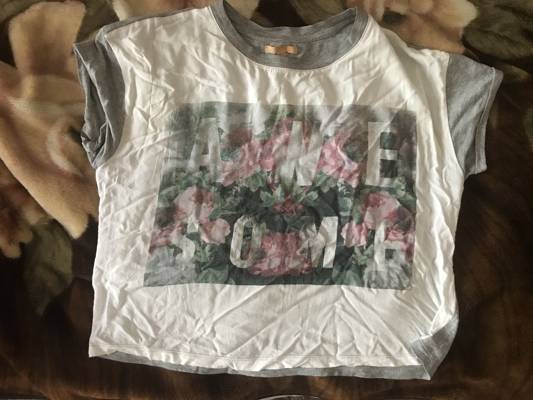
Waste category: clothes